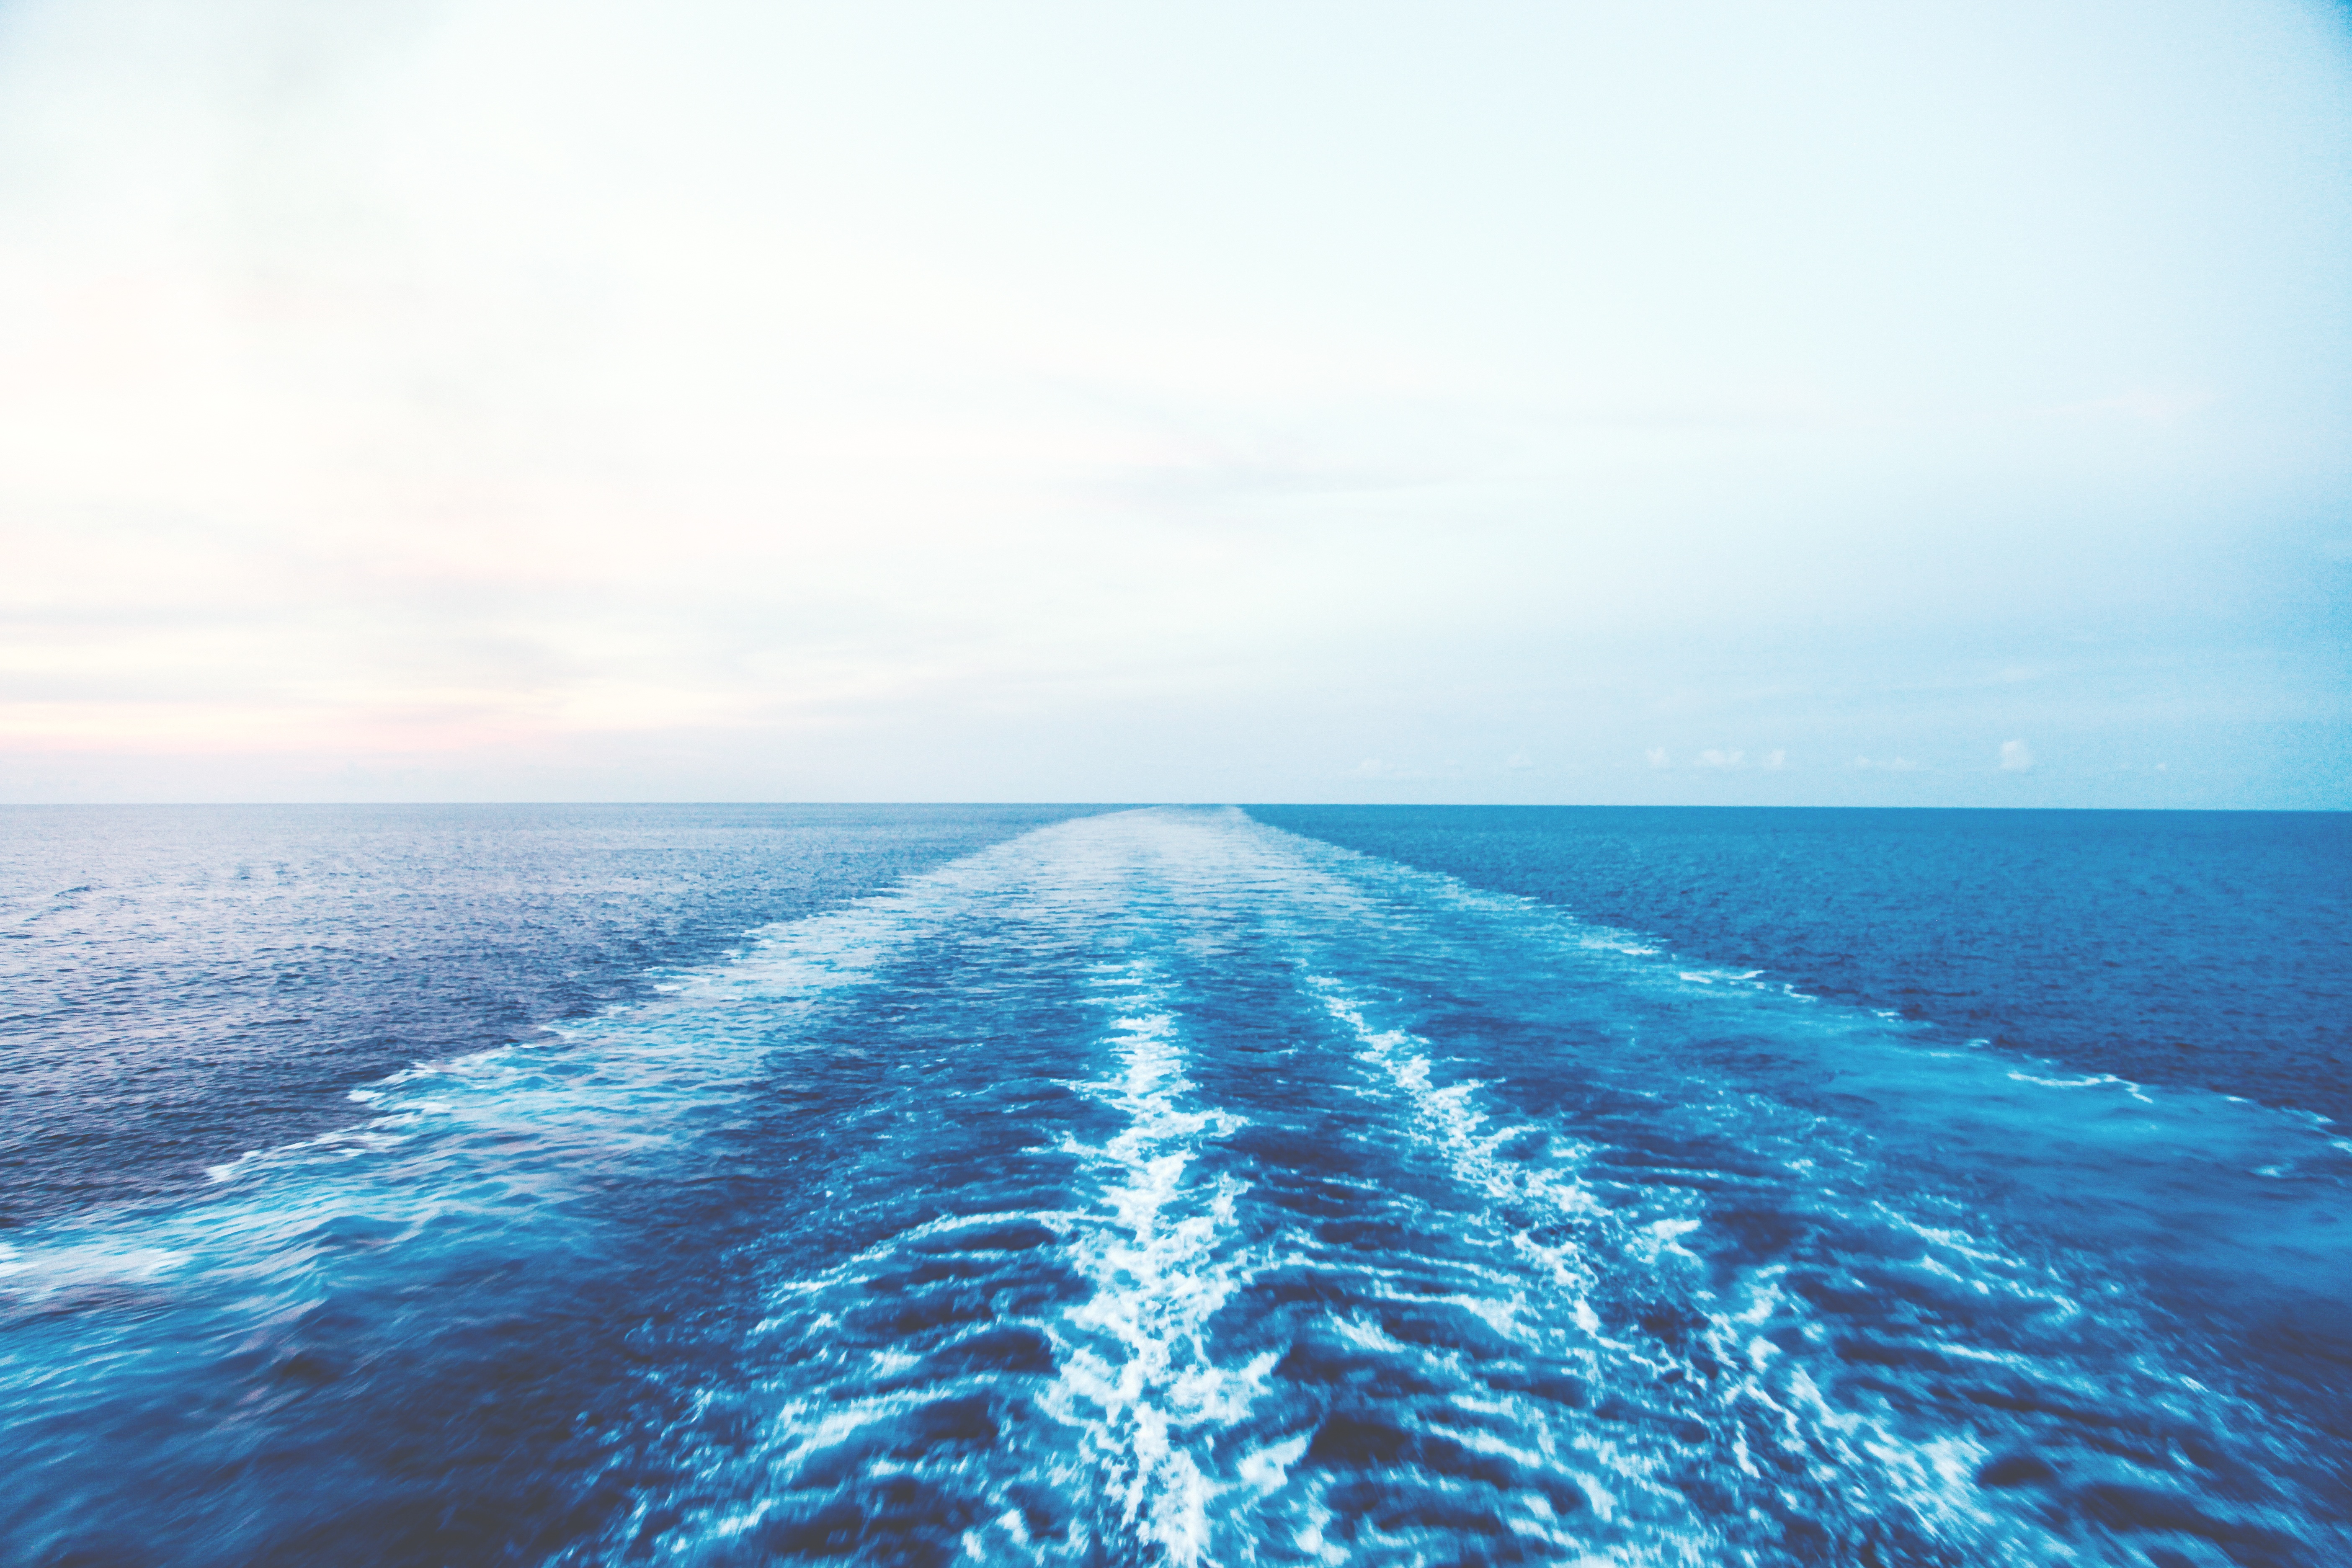
sea, coast, water, nature, ocean, horizon, sunlight, wave, wake, blue, sunny, cape, wind wave